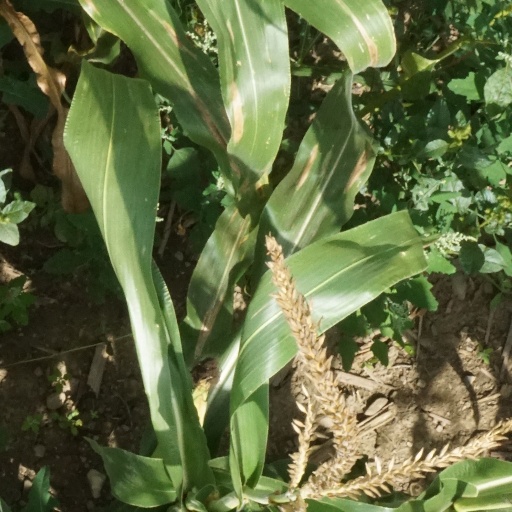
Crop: maize; corn